Kings Langley Palace

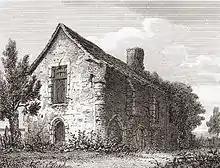
Engraving of a farm building which was thought to incorporate some remains of Kings Langley Palace (J. Greig/F.W.L. Stockdale, 1816)

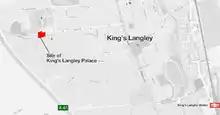
Map showing the approximate location of the Kings Langley Palace site

During the reign of Edward III, his fifth son, Edmund of Langley, was born in Langley Palace in 1341 and drew his name from the manor. After his death in 1402, Edmund was buried in the priory there. In the late 1340s, England was being ravaged by the spread of Black Death; with high death rates in London, Edward III moved his court out of the city to Langley Palace in July 1349, and for a short period the seat of government was based in Kings Langley. Edward also removed his extensive collection of religious relics from the Tower of London and brought them to Kings Langley for safekeeping.